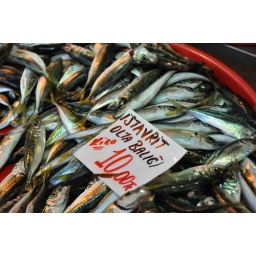
Fresh fish outside the spice market in Istanbul.